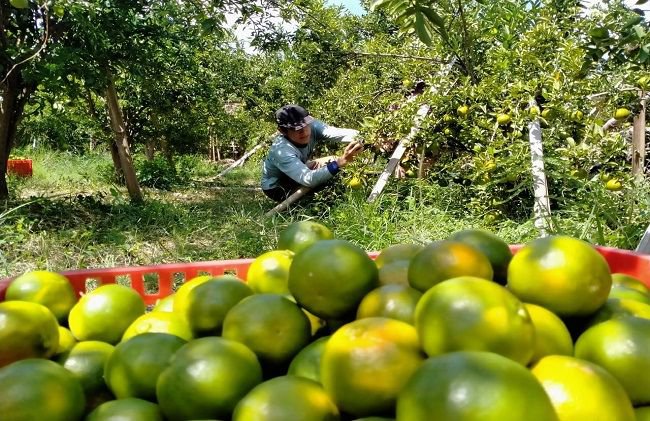
Label: Orange